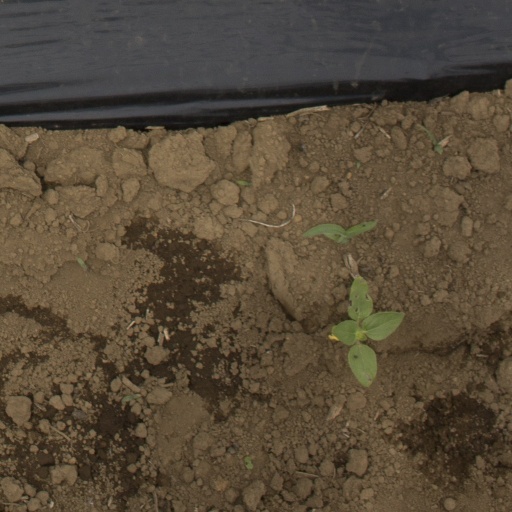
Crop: Jerusalem artichoke